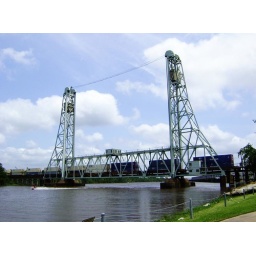
Lift truss railroad bridge over Neches River, from Riverfront Park, Beaumont, Texas 0502091339